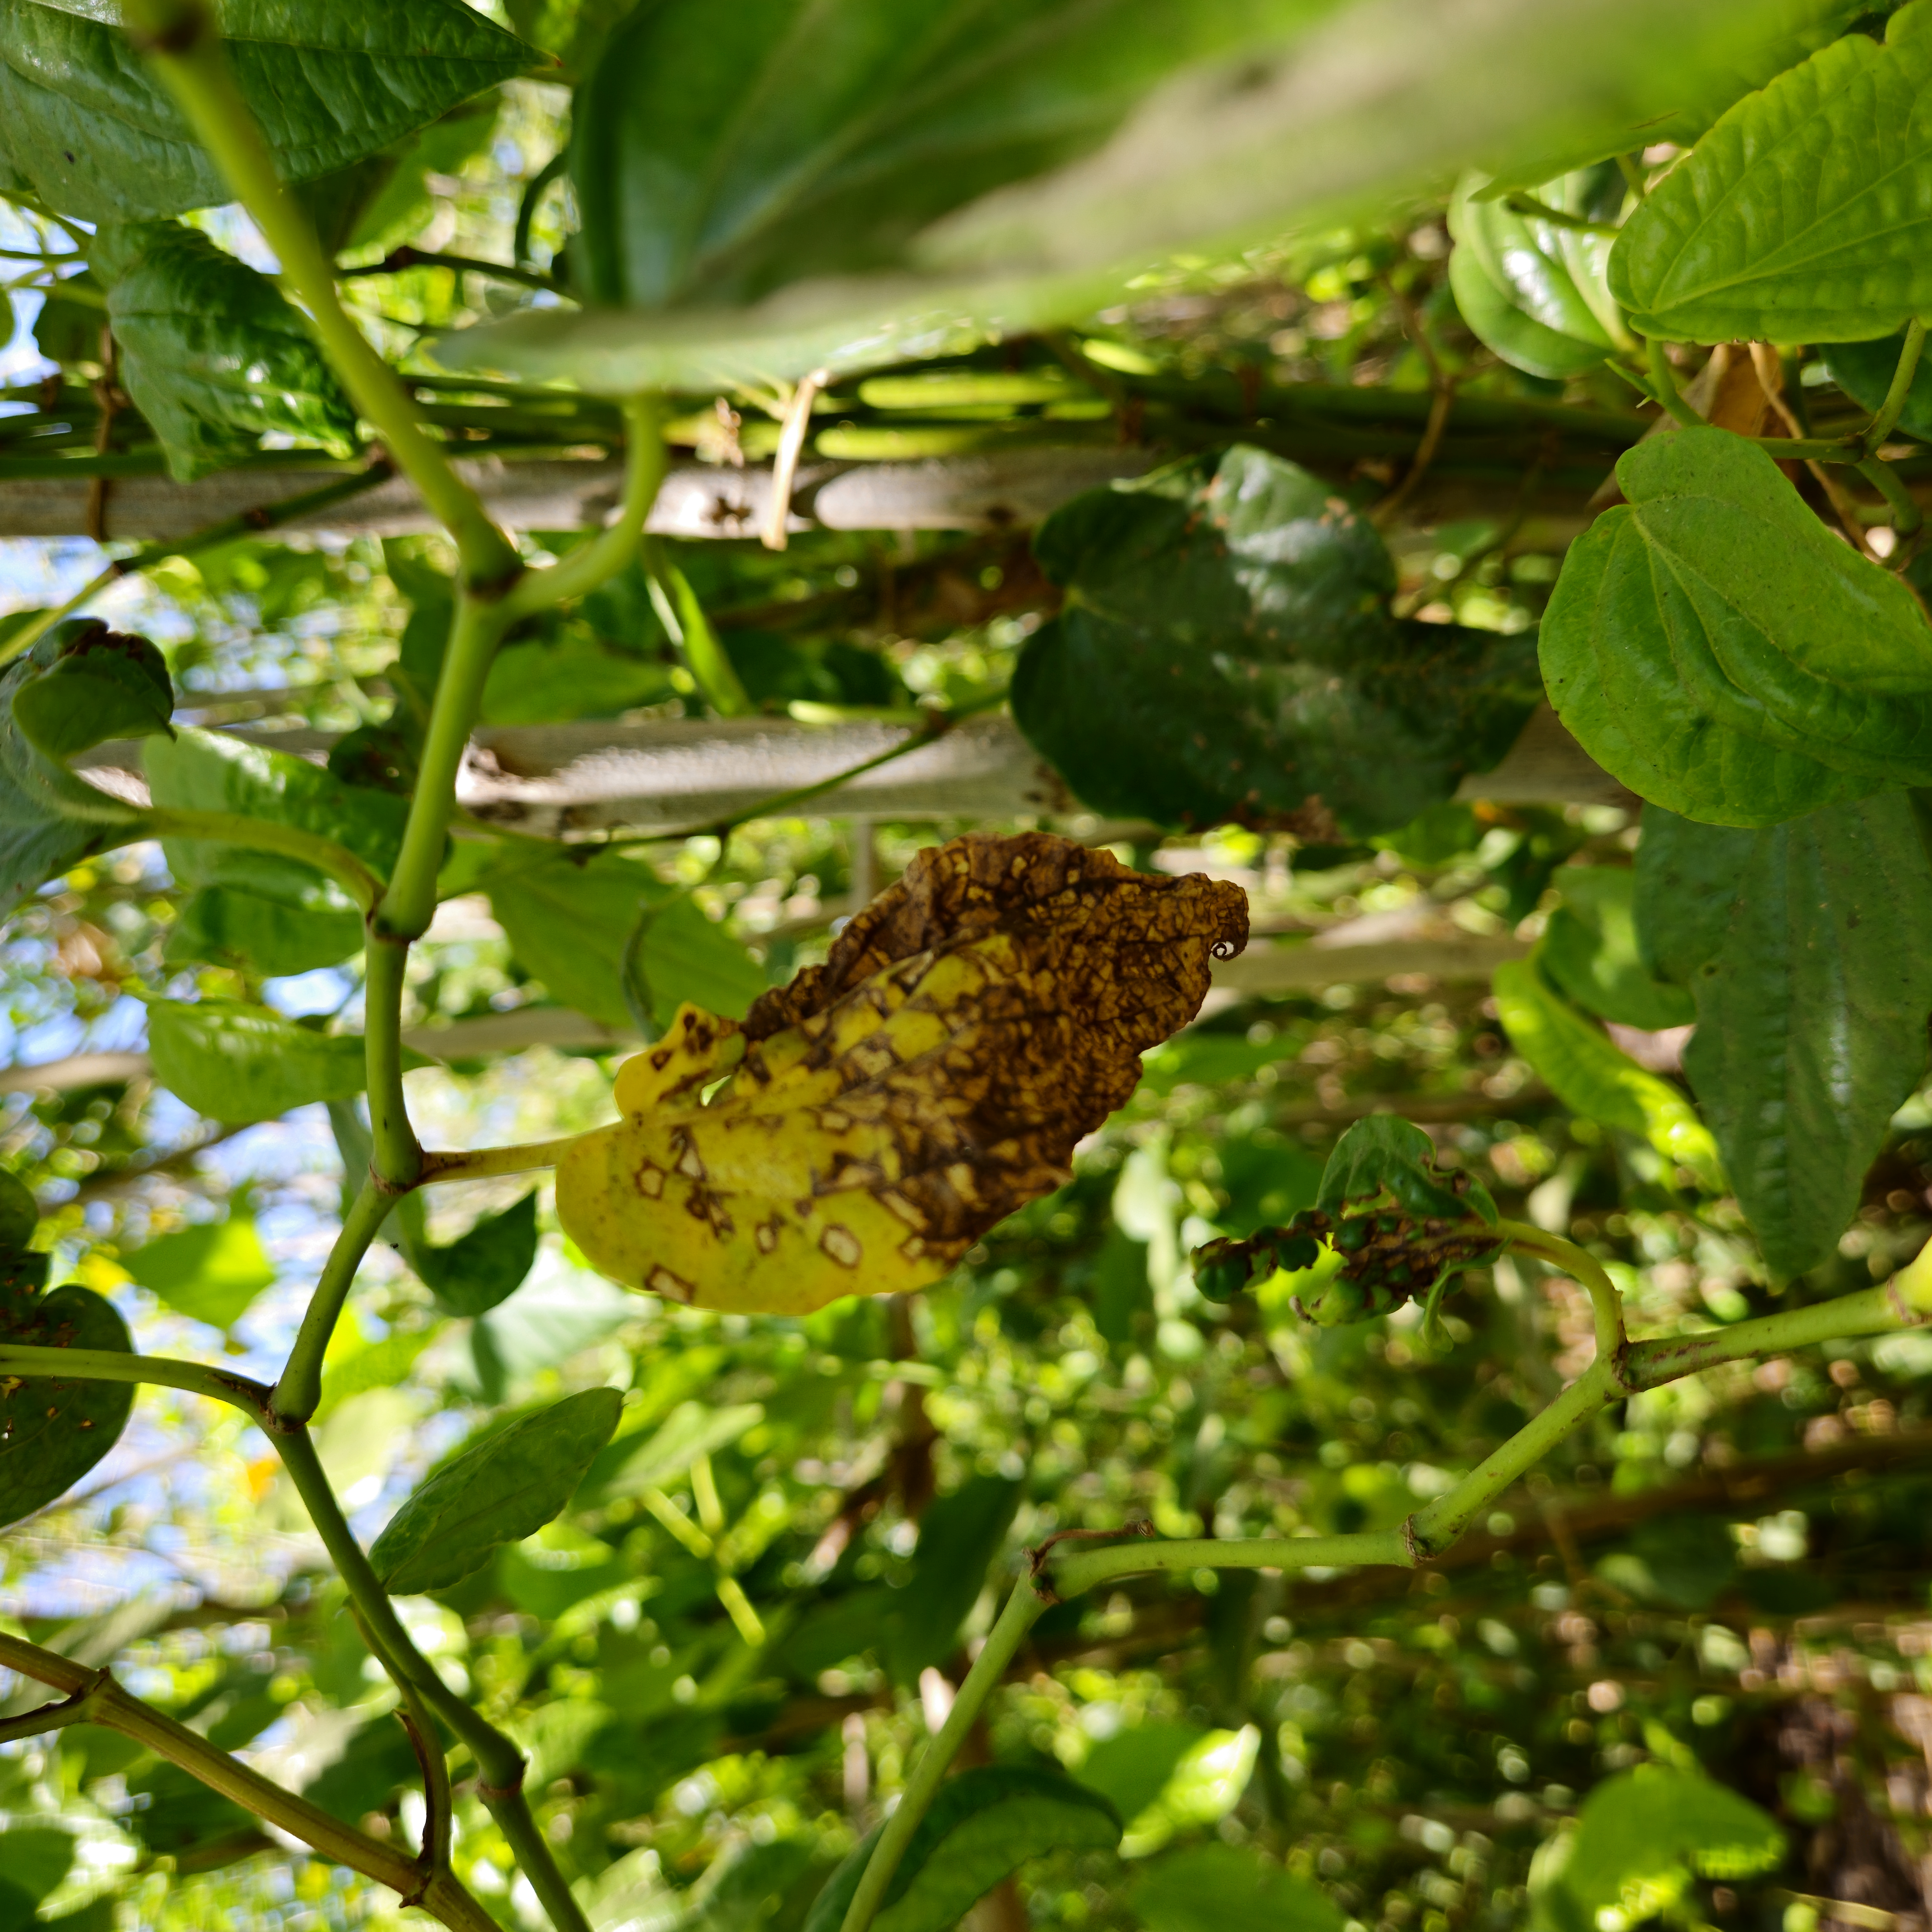
Label: Diseased